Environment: real
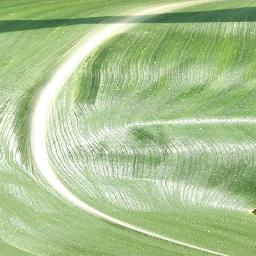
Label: healthy